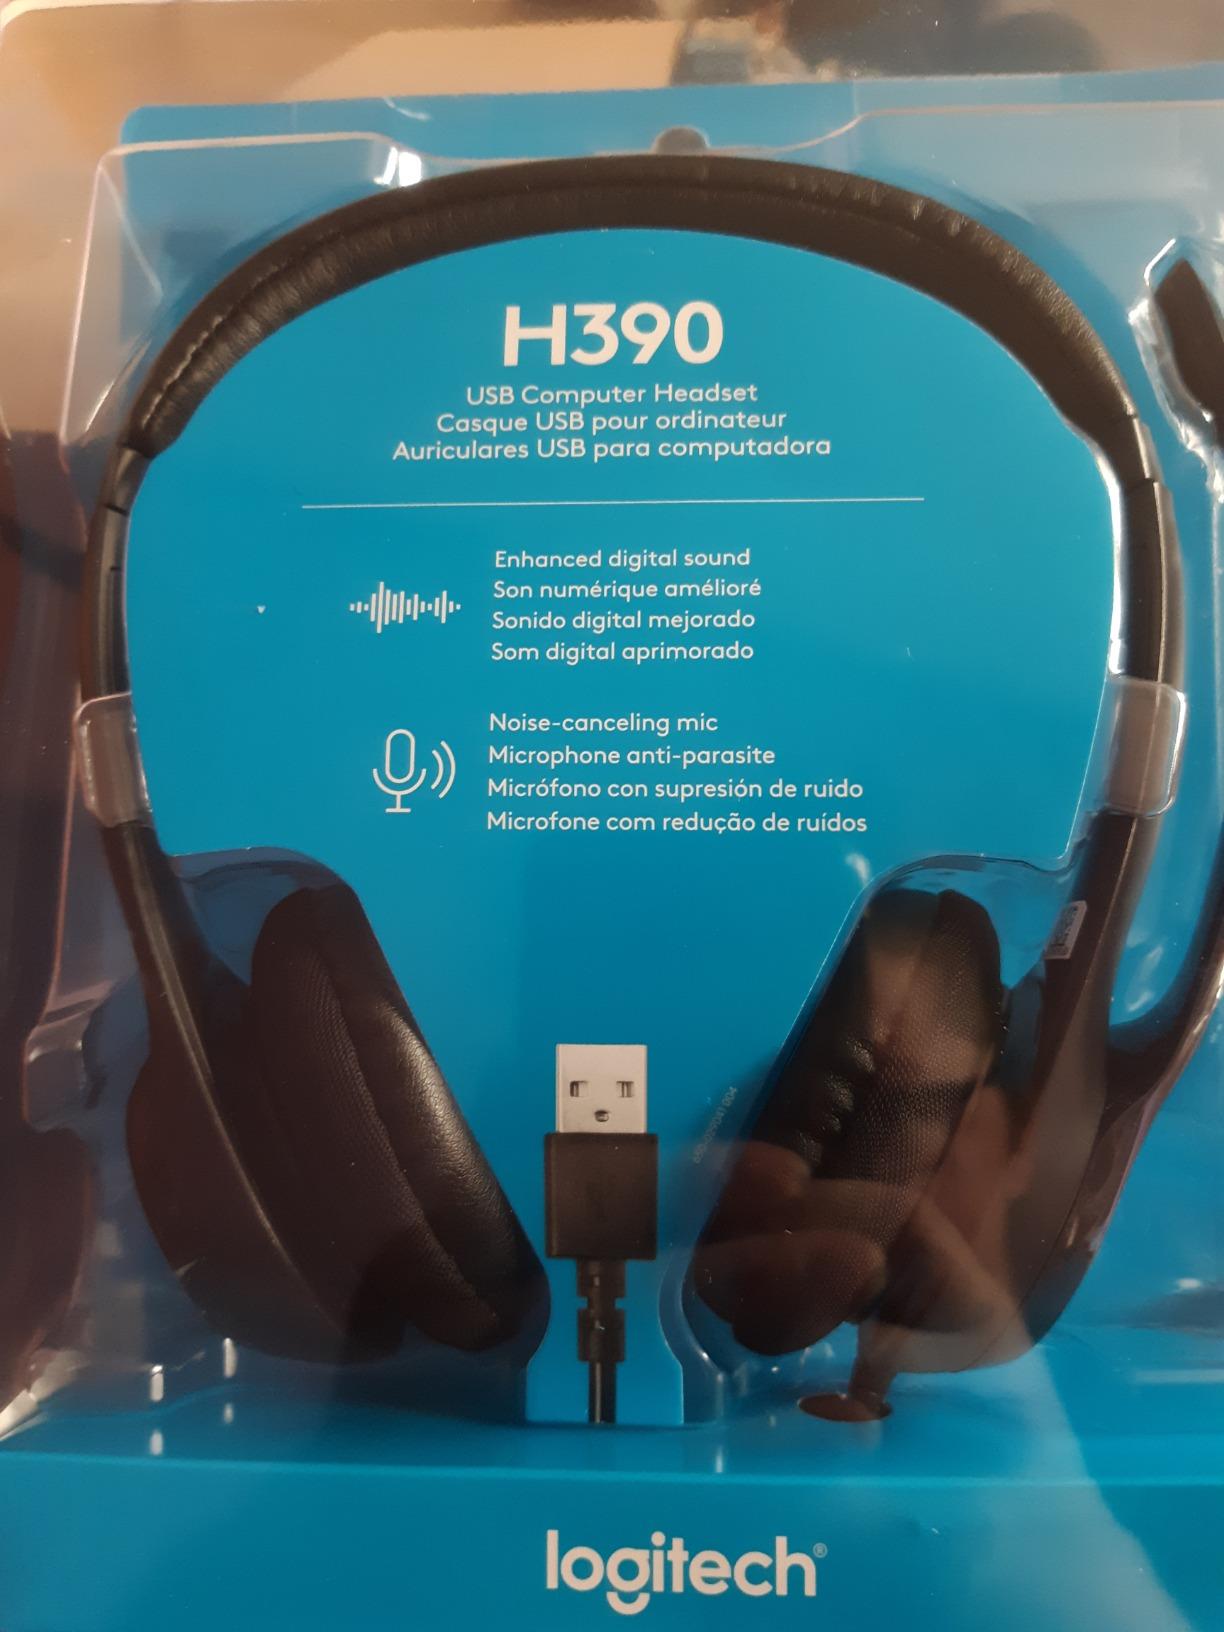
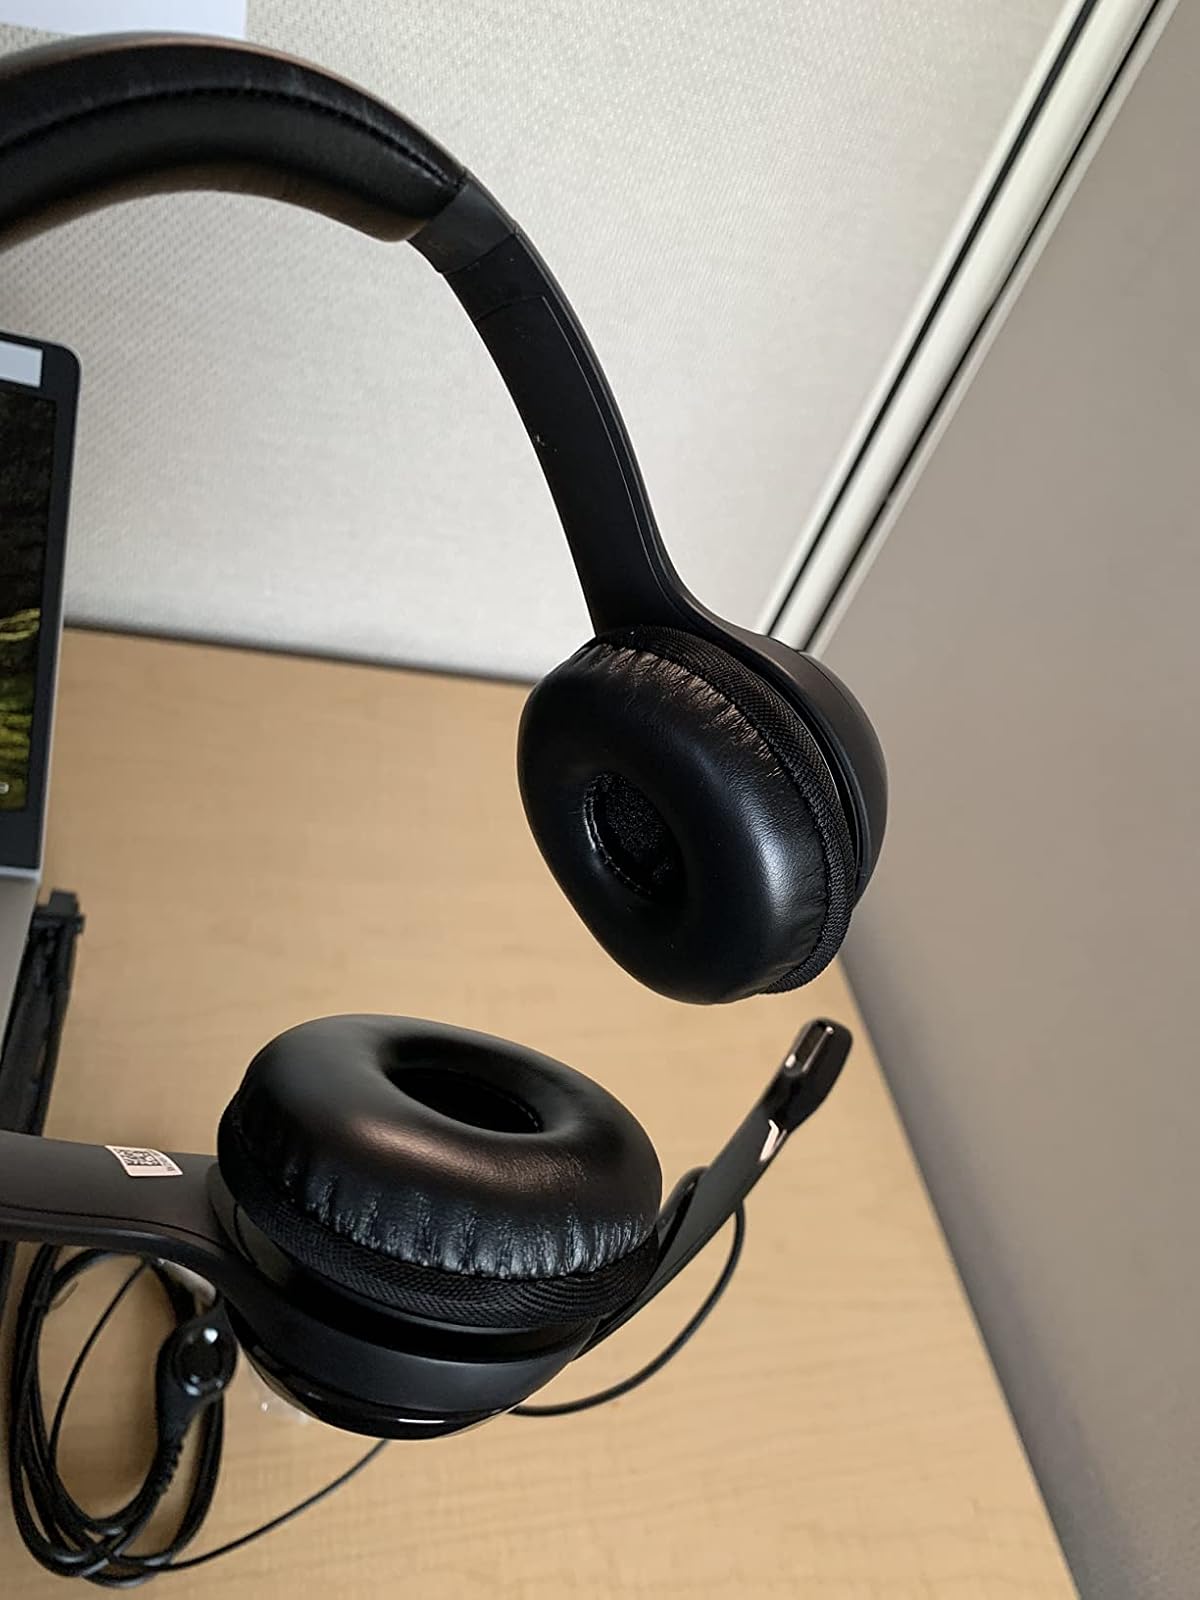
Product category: headphones
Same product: yes